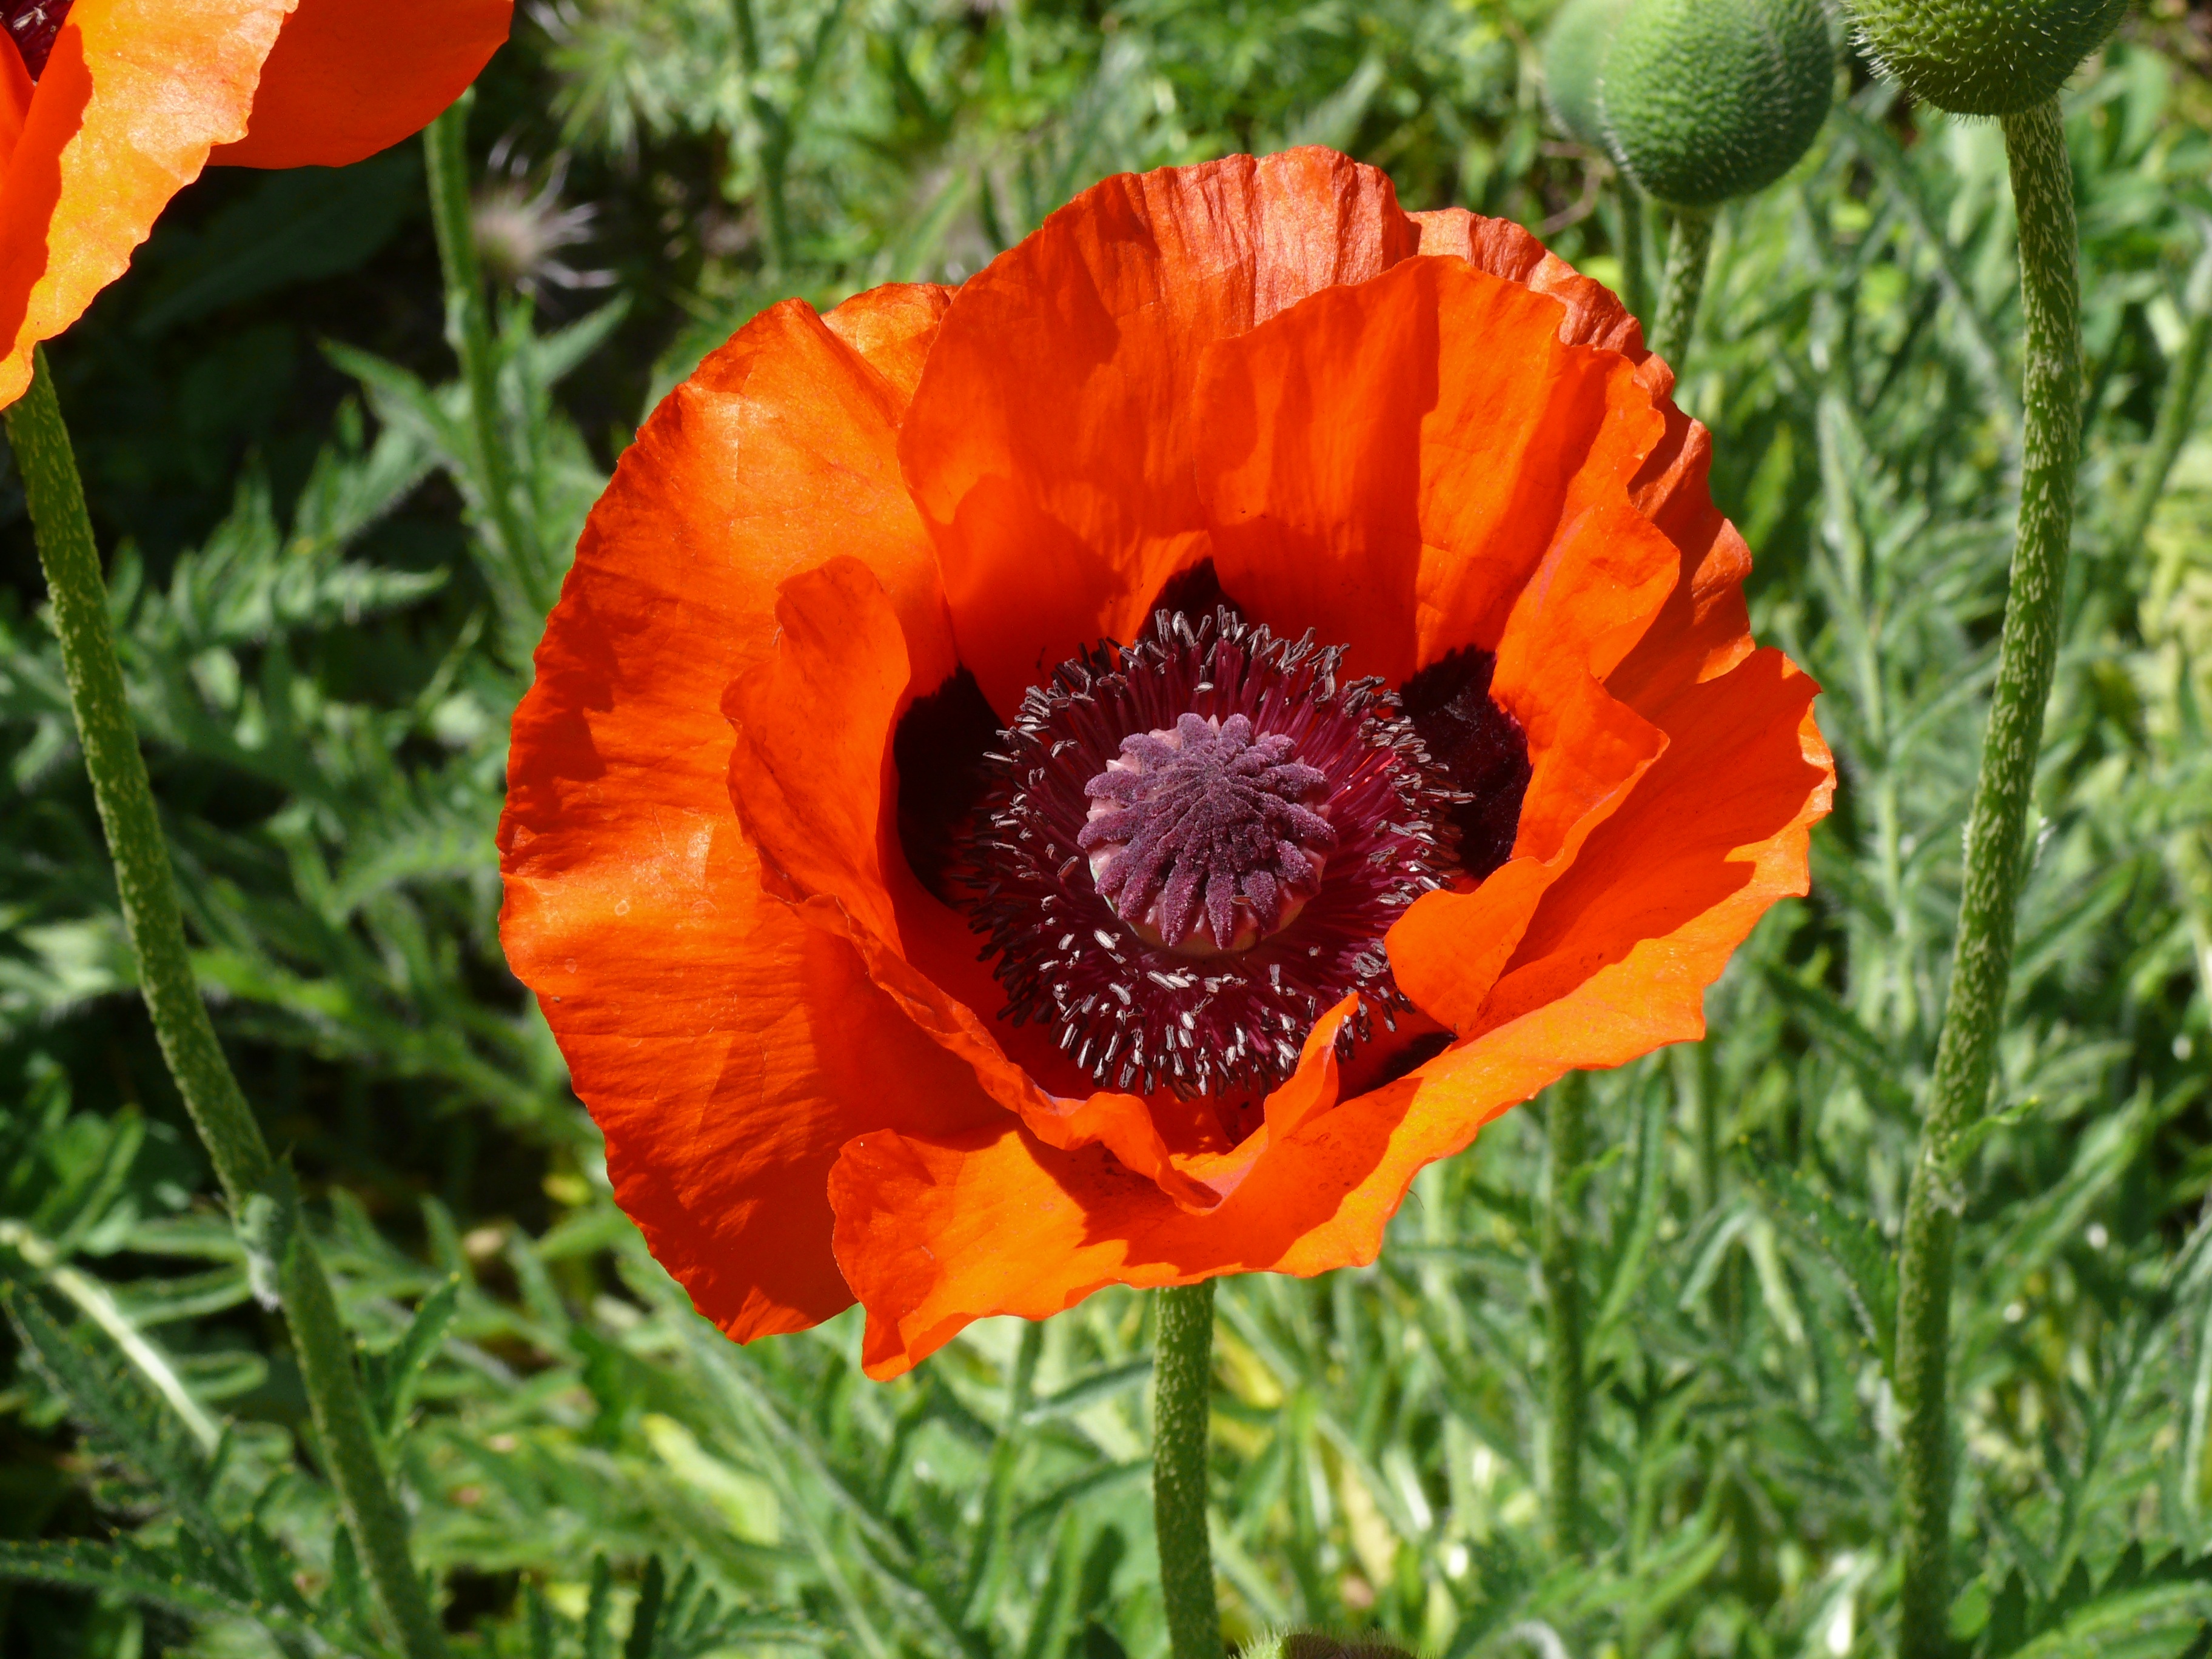
plant, flower, petal, orange, spring, produce, botany, flora, wildflower, poppy, coquelicot, flowering plant, eschscholzia californica, annual plant, land plant, poppy family